Jens Rud Nielsen

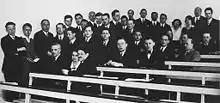
Copenhagen Conference, September 1937. J.R. Nielsen pictured ten persons from the right.

Nielsen entered the University of Copenhagen in the fall semester of 1913, where world-renowned physicist Niels Bohr was a professor. Nielsen attended many of Bohr's lectures during his time at Copenhagen, and later in life they would become friends. Nielsen then graduated from the University of Copenhagen with a master's degree in 1919, and taught at Denmark's Technical University until 1922. He went on to get a Ph.D. from the California Institute of Technology – one of its first to ever have been granted – while spending a year teaching at Humboldt State College. He was employed at the University of Oklahoma from the fall of 1924 on a starting salary of $2,400, and he quickly became acclaimed across the campus for his passion and enthusiasm for research. He went on to be given the award of research professor later in 1944. After a few years at the University of Oklahoma, in 1931 Nielsen went back to Denmark after winning a Guggenheim Fellowship and spent two years at Bohr's Institute, where he was also recognized as a Rask-Oersted Fellow. He and Niels Bohr became such good friends during that time that Bohr would later come halfway across the globe to visit him in 1937 and 1957.